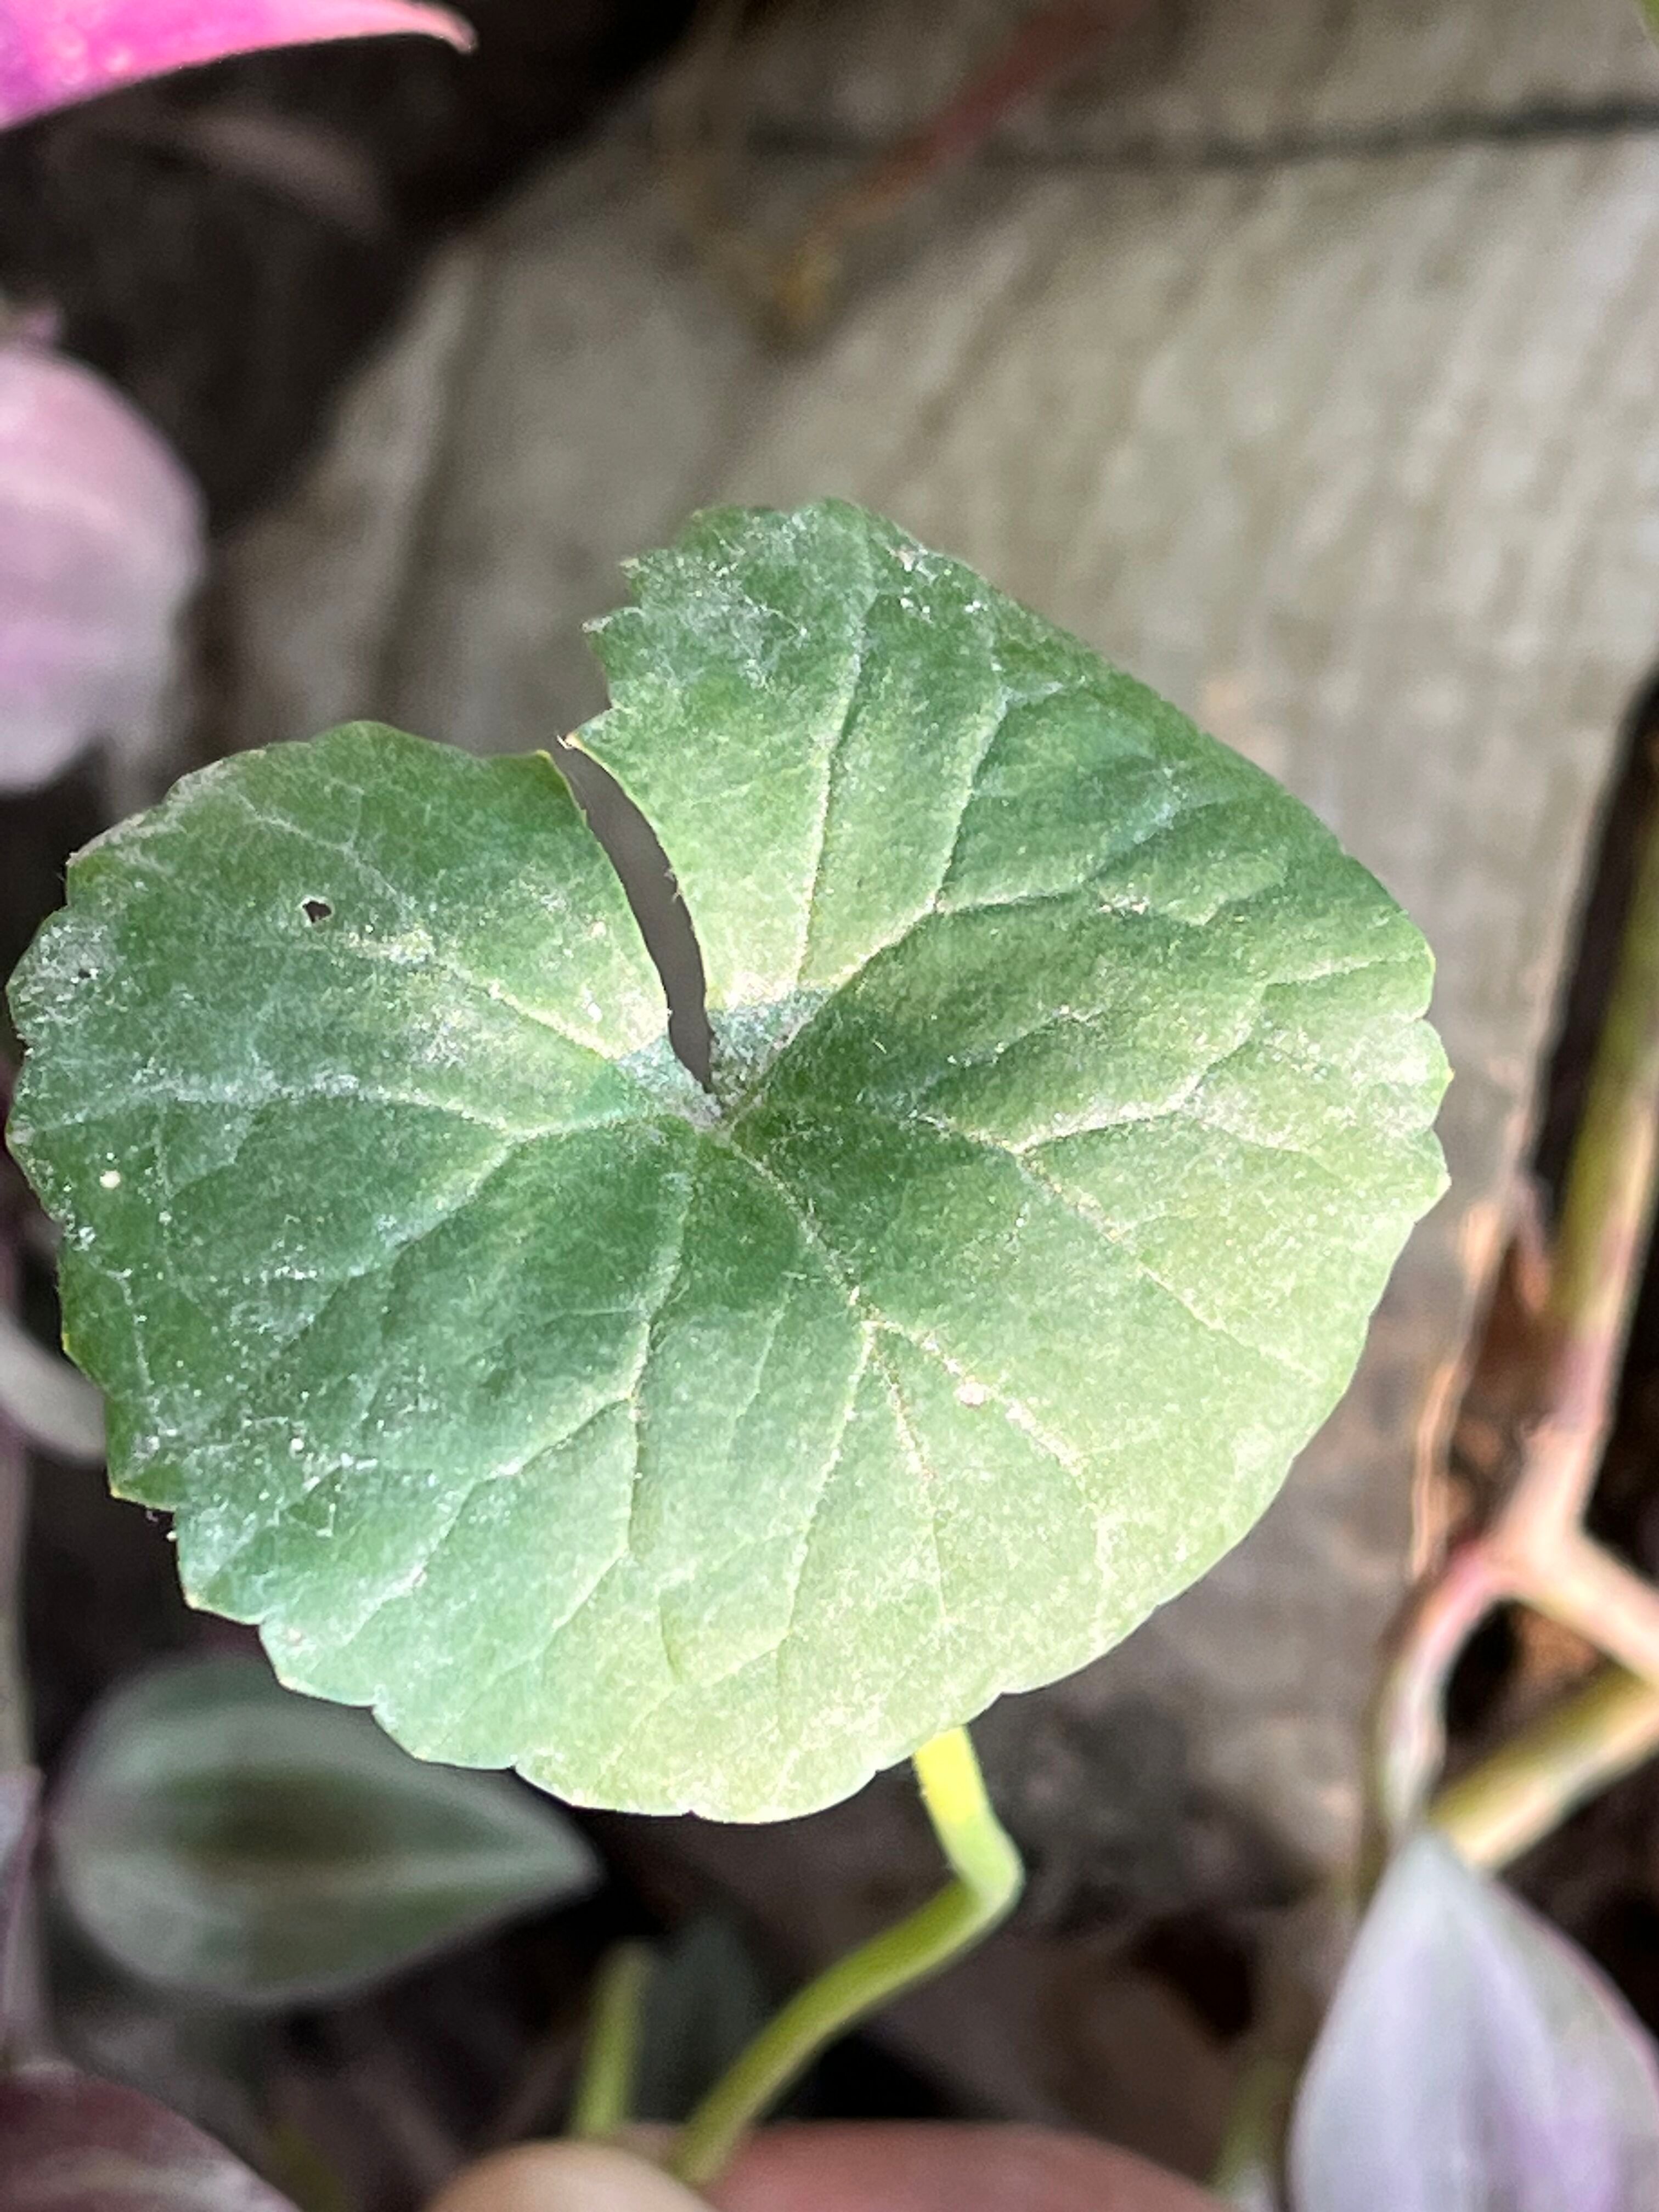
Plant species: centella-asiatica